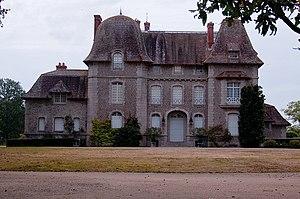
Vue de façade du Château du Bois-Rouaud (Chéméré, 44). This building is indexed in the Base Mérimée, a database of architectural heritage maintained by the French Ministry of Culture,
Cet article recense les monuments historiques en Loire-Atlantique, en France, répertoriés sur la base Mérimée.